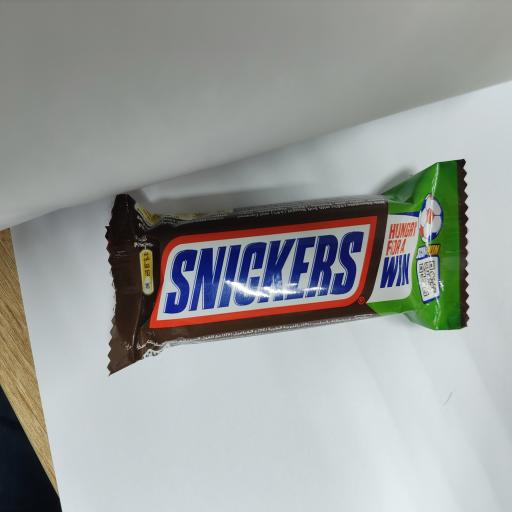
Label: plastics